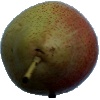
Label: Pear Forelle 1